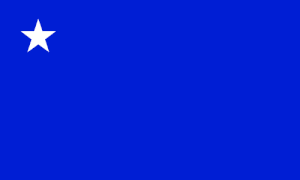
Le Parti libéral radical authentique aussi connu aussi sous le nom de Partido Azul est un parti politique paraguayen créé en 1978 dans la clandestinité. Il est membre de l'Internationale libérale. Le parti fut présidé par Julio César Franco, qui fut vice-président du Paraguay de 2000 à 2002, et qui est le frère de l'ancien président Federico Franco.